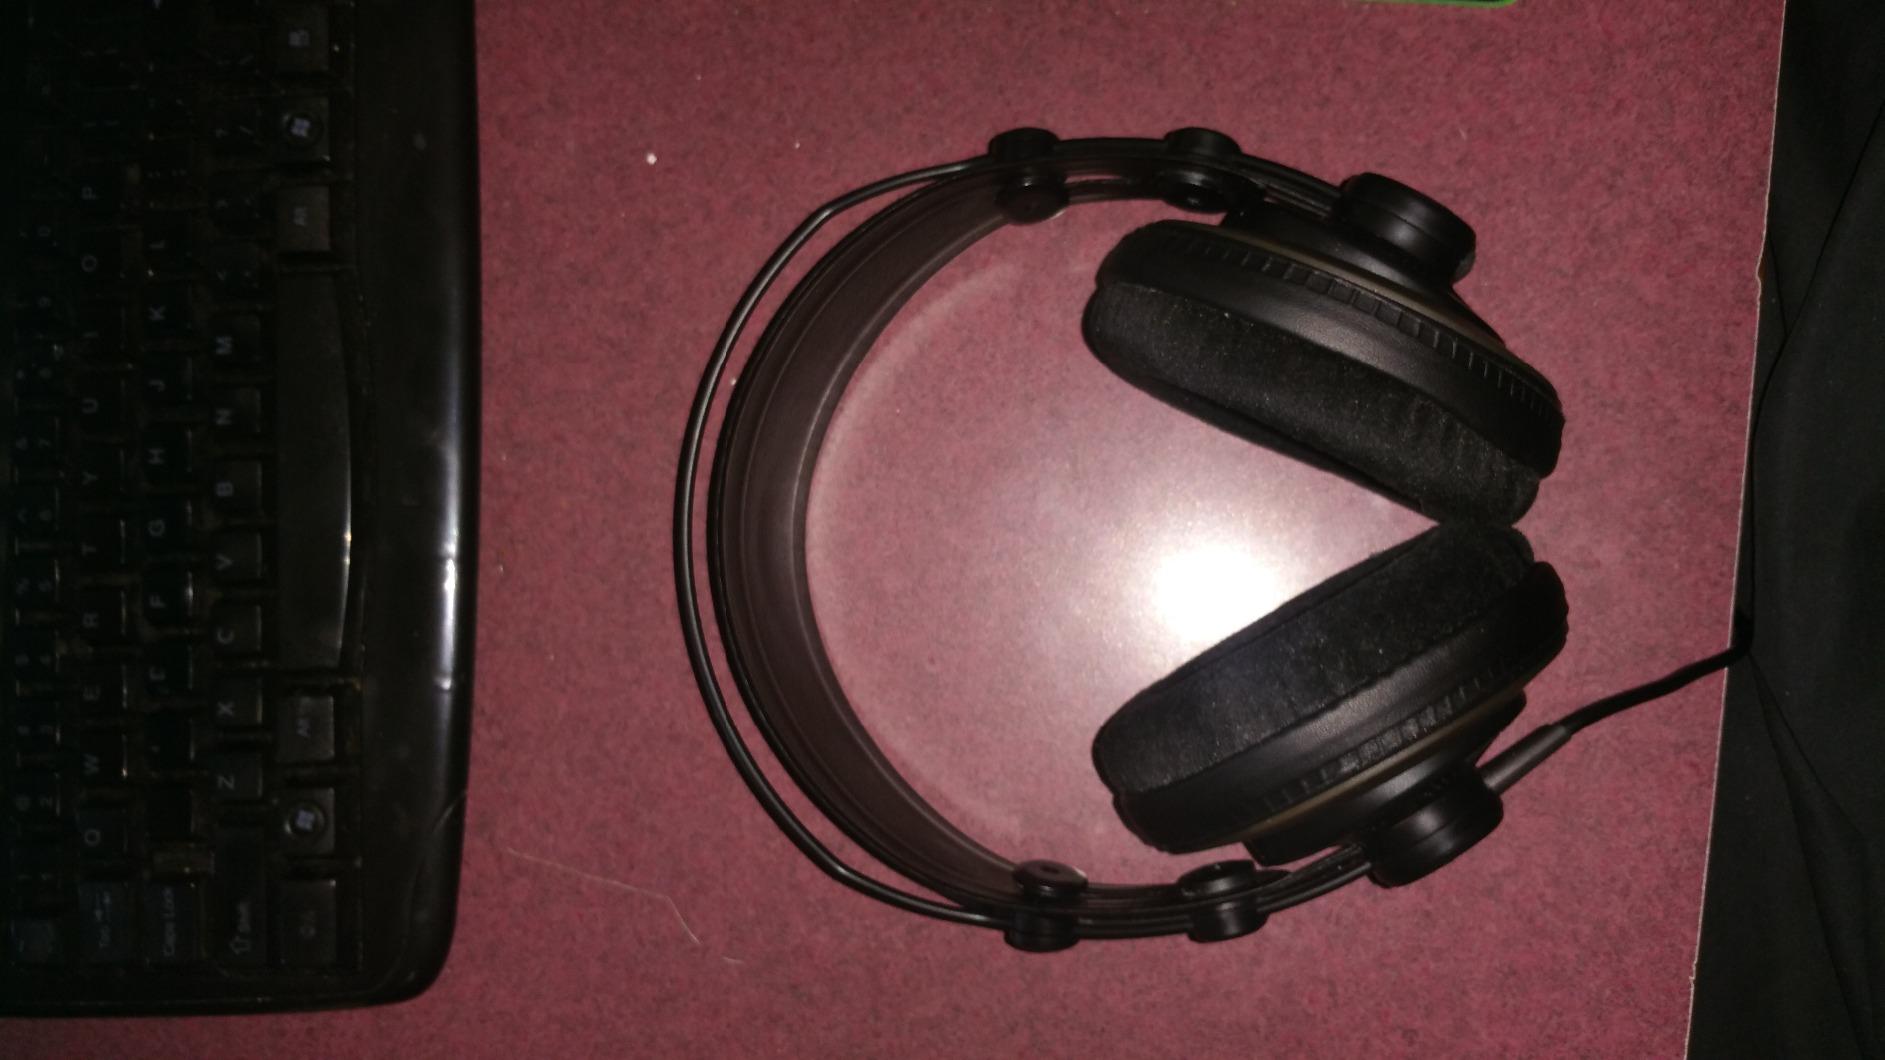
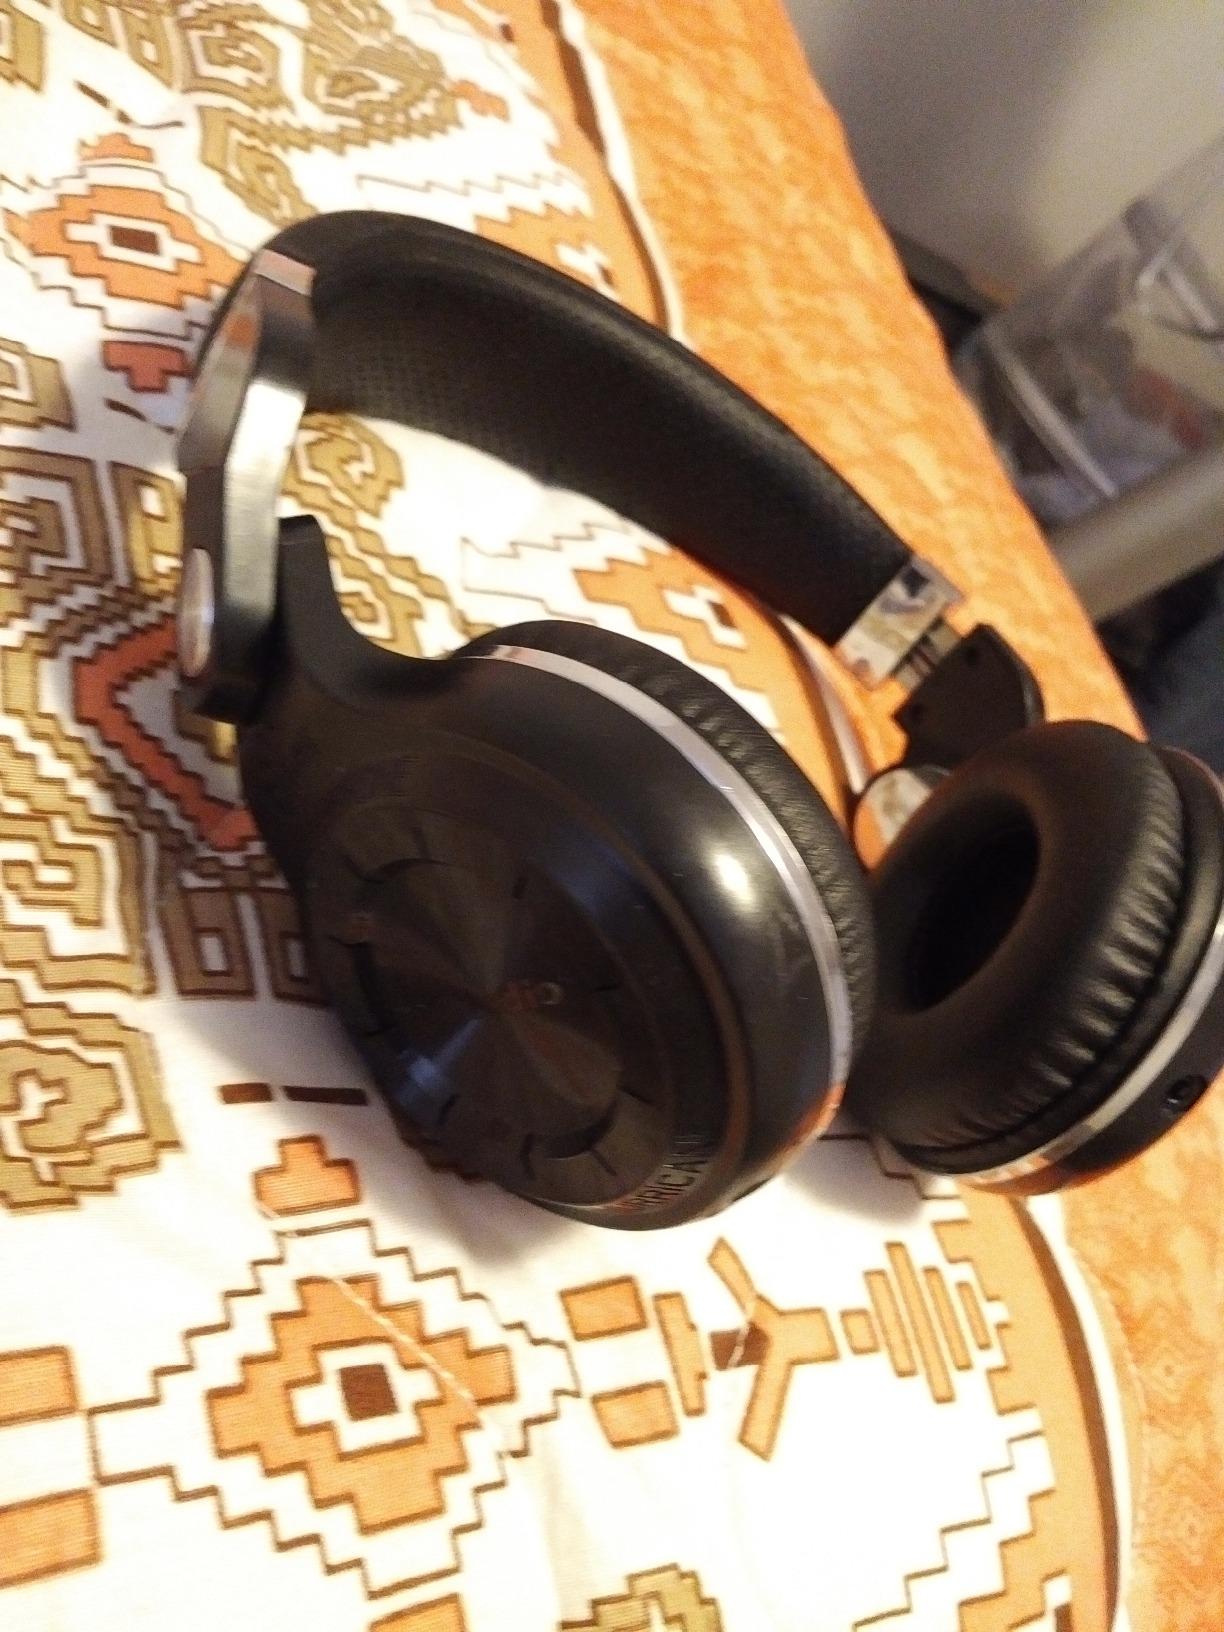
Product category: headphones
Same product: no